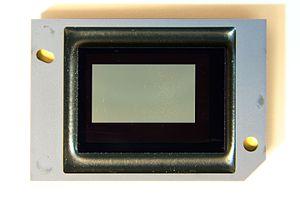
Puce DMD issue d'un vidéoprojecteur. Vue des «
Une matrice de micro-miroirs ou DMD est un microsystème électromécanique développé par Texas Instruments permettant la projection d'une image numérique par réflexion des pixels sur des micro-miroirs qui peuvent basculer sur 2 positions différentes : on ou off. Ce système a permis la miniaturisation et a accru les performances des vidéoprojecteurs.